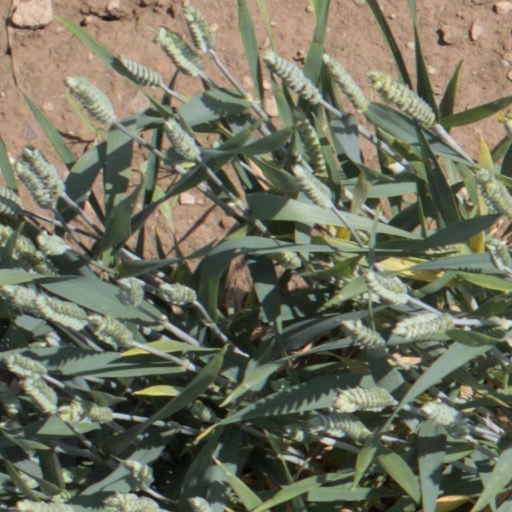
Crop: wheat